Stavanger

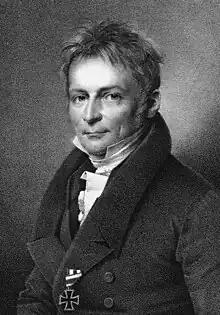
Henrich Steffens, 1828

The city has several museums and collections that are both local and national. The city's most visited museum is the Norwegian Petroleum Museum, opened in 1998. In its 10 years of visitation records, from 1998 to 2008, almost 95,000 people visited the museum annually.